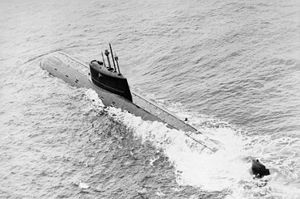
Norskehavet / Menneskets udnyttelse af havområdet / Navigation
Den sovjetisk atomubåd K-278 Komsomolets, 1986.
Norskehavet er den del af Atlanterhavet, som ligger mellem Norge, Svalbard og Island. I øst grænser Norskehavet mod Barentshavet, i syd mod Nordsøen, i sydvest mod Atlanterhavet og i vest mod Grønlandshavet. Grænsen mod Barentshavet trækkes langs en linje mellem Sydkap på Spitsbergen over Bjørneøen til Nordkap. Mod Nordsøen er 61. breddekreds valgt som afgrænsning - mod Atlanterhavet danner en linje fra lige nord for Shetlandsøerne over Færøerne til vestspidsen af Island grænsen. Herfra trækkes en linje over Jan Mayen til Sydkap som grænsen mod Grønlandshavet. I mange sammenhænge regnes Grønlandshavet imidlertid som en del af Norskehavet.